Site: saxony
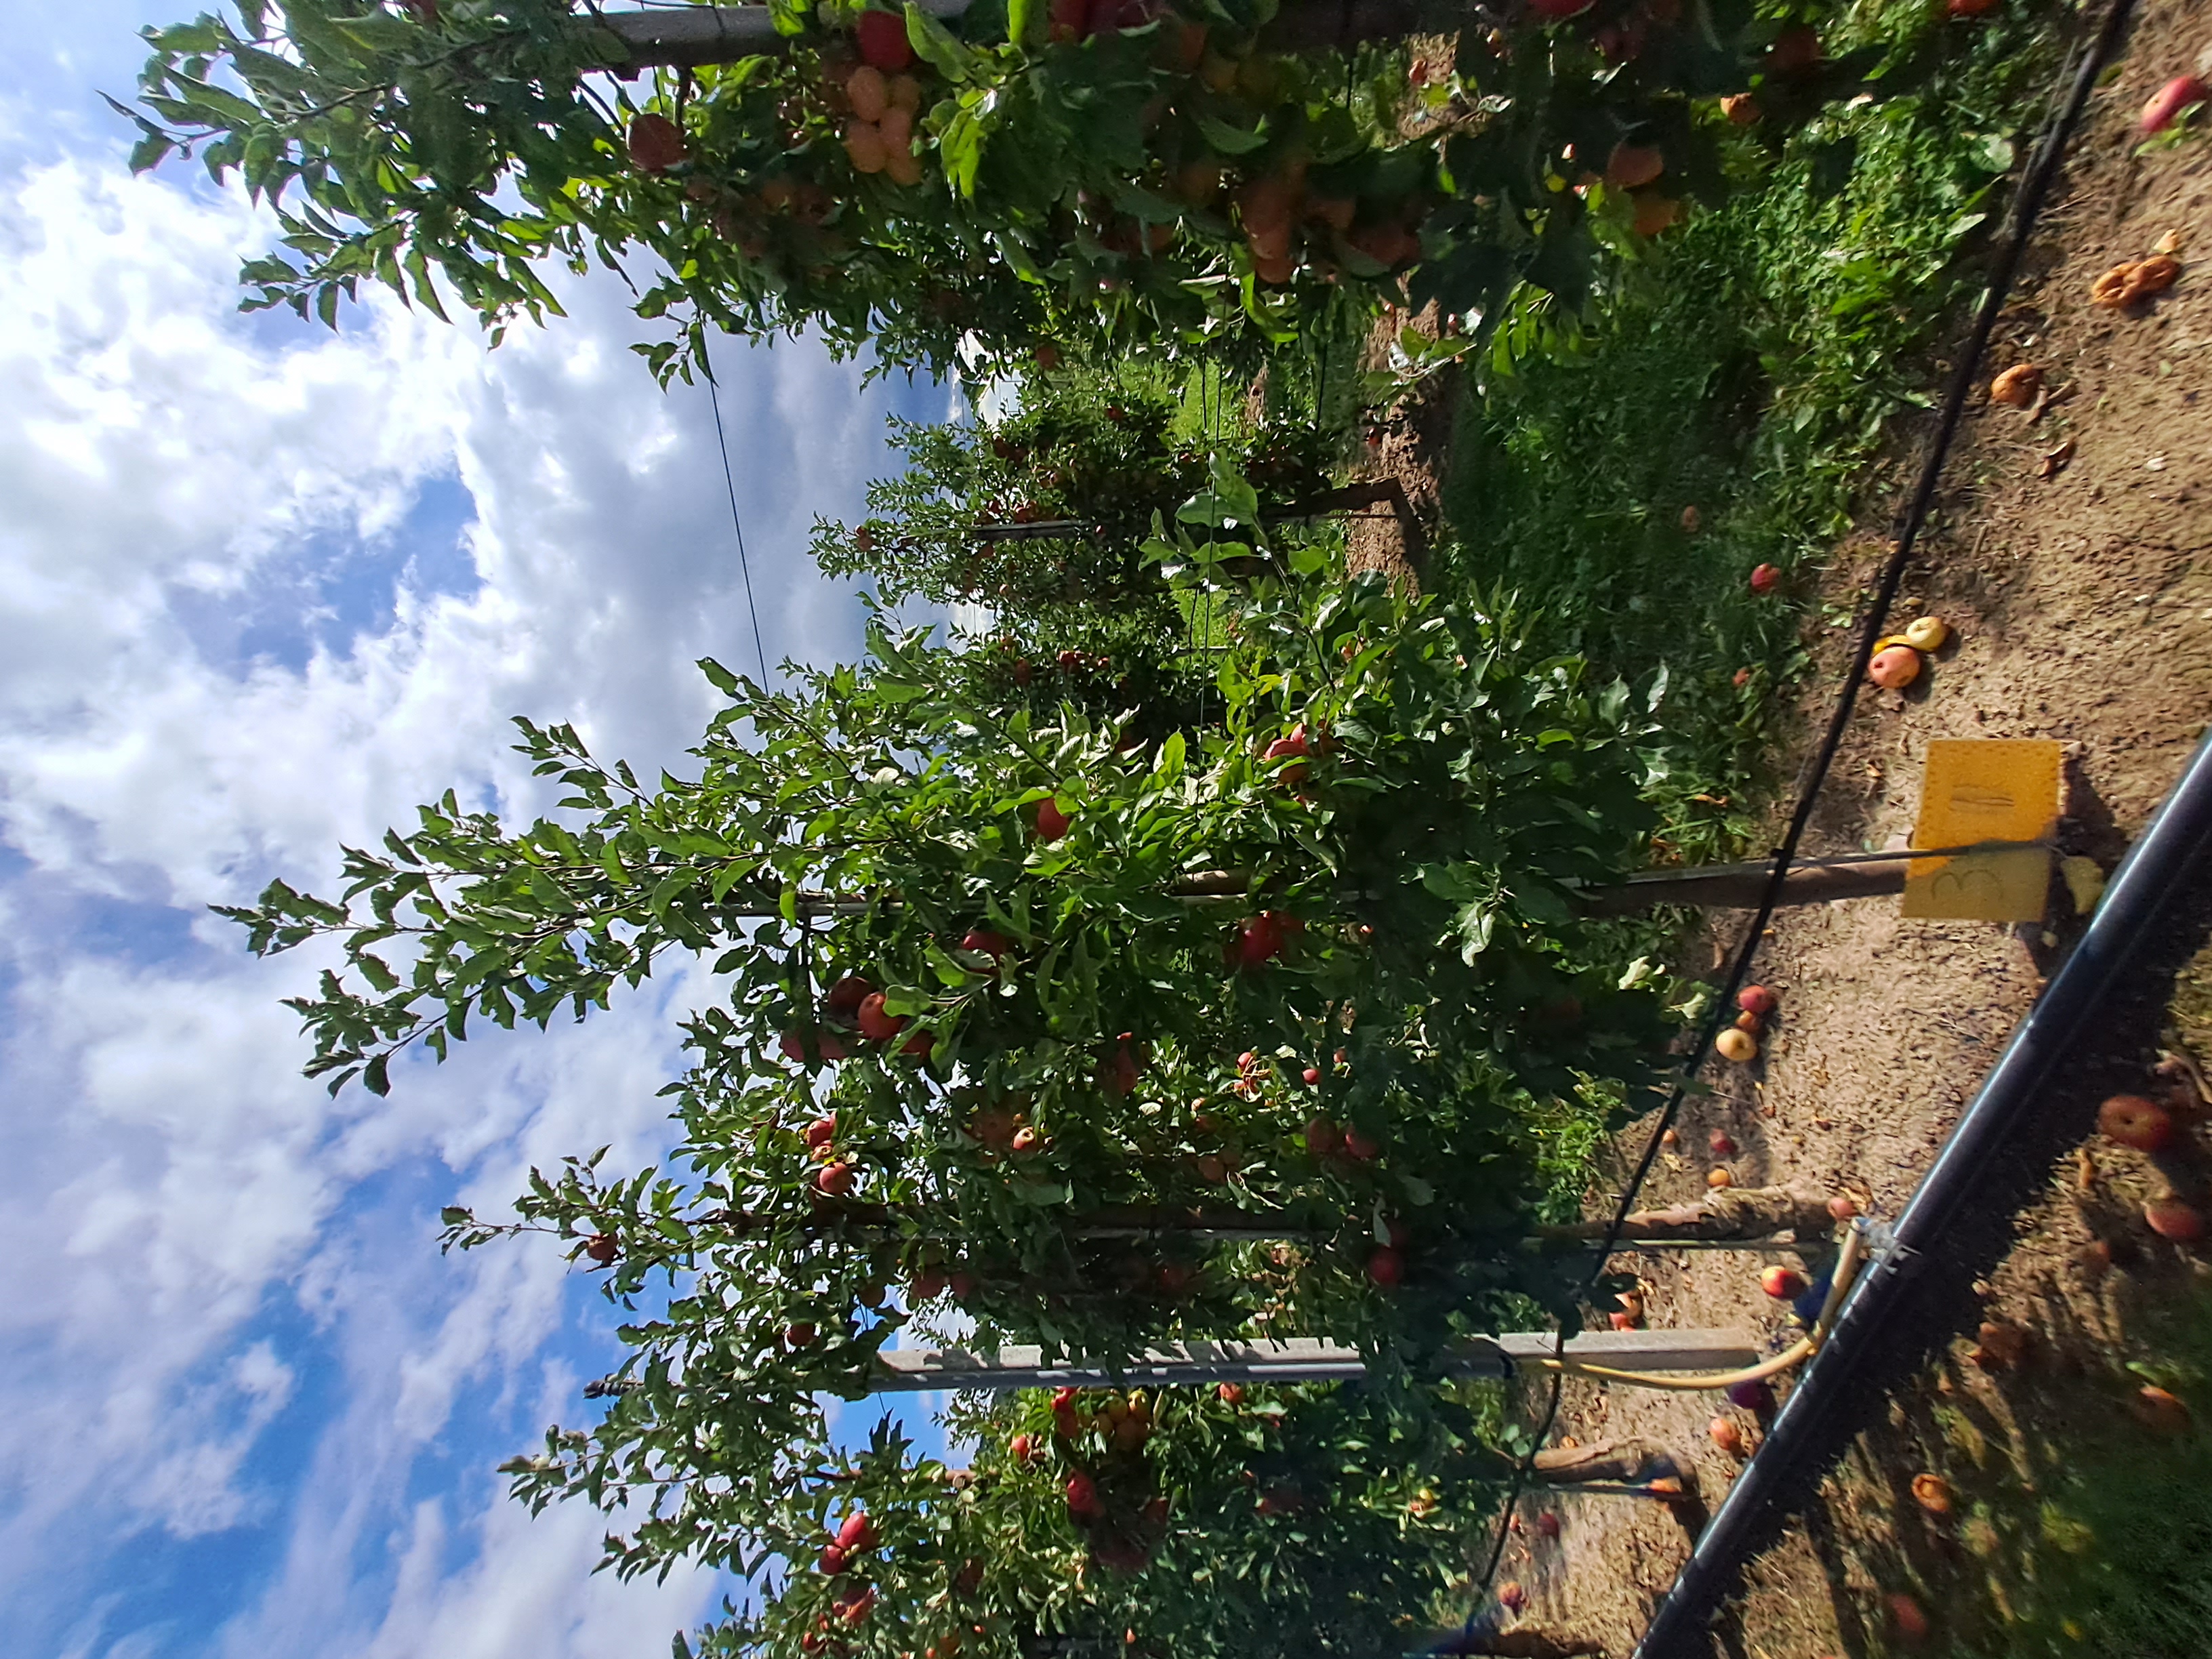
Growth stage (BBCH 87): Maturity of fruit and seed